Spirit (2012 film)

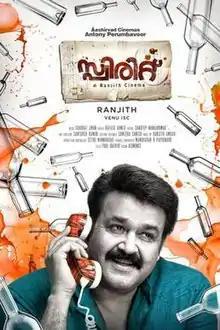
Theatrical release poster

Spirit is a 2012 Indian Malayalam-language satirical black comedy film written and directed by Ranjith. The film primarily focuses on the increasing habits of alcoholism in Kerala. It was produced by Antony Perumbavoor under the company Aashirvad Cinemas. The film stars Mohanlal in the lead role, while Kaniha, Shankar Ramakrishnan, Nandhu, Kalpana, Madhu, Lena and Thilakan plays supporting roles. The film features music composed by Shahabaz Aman.